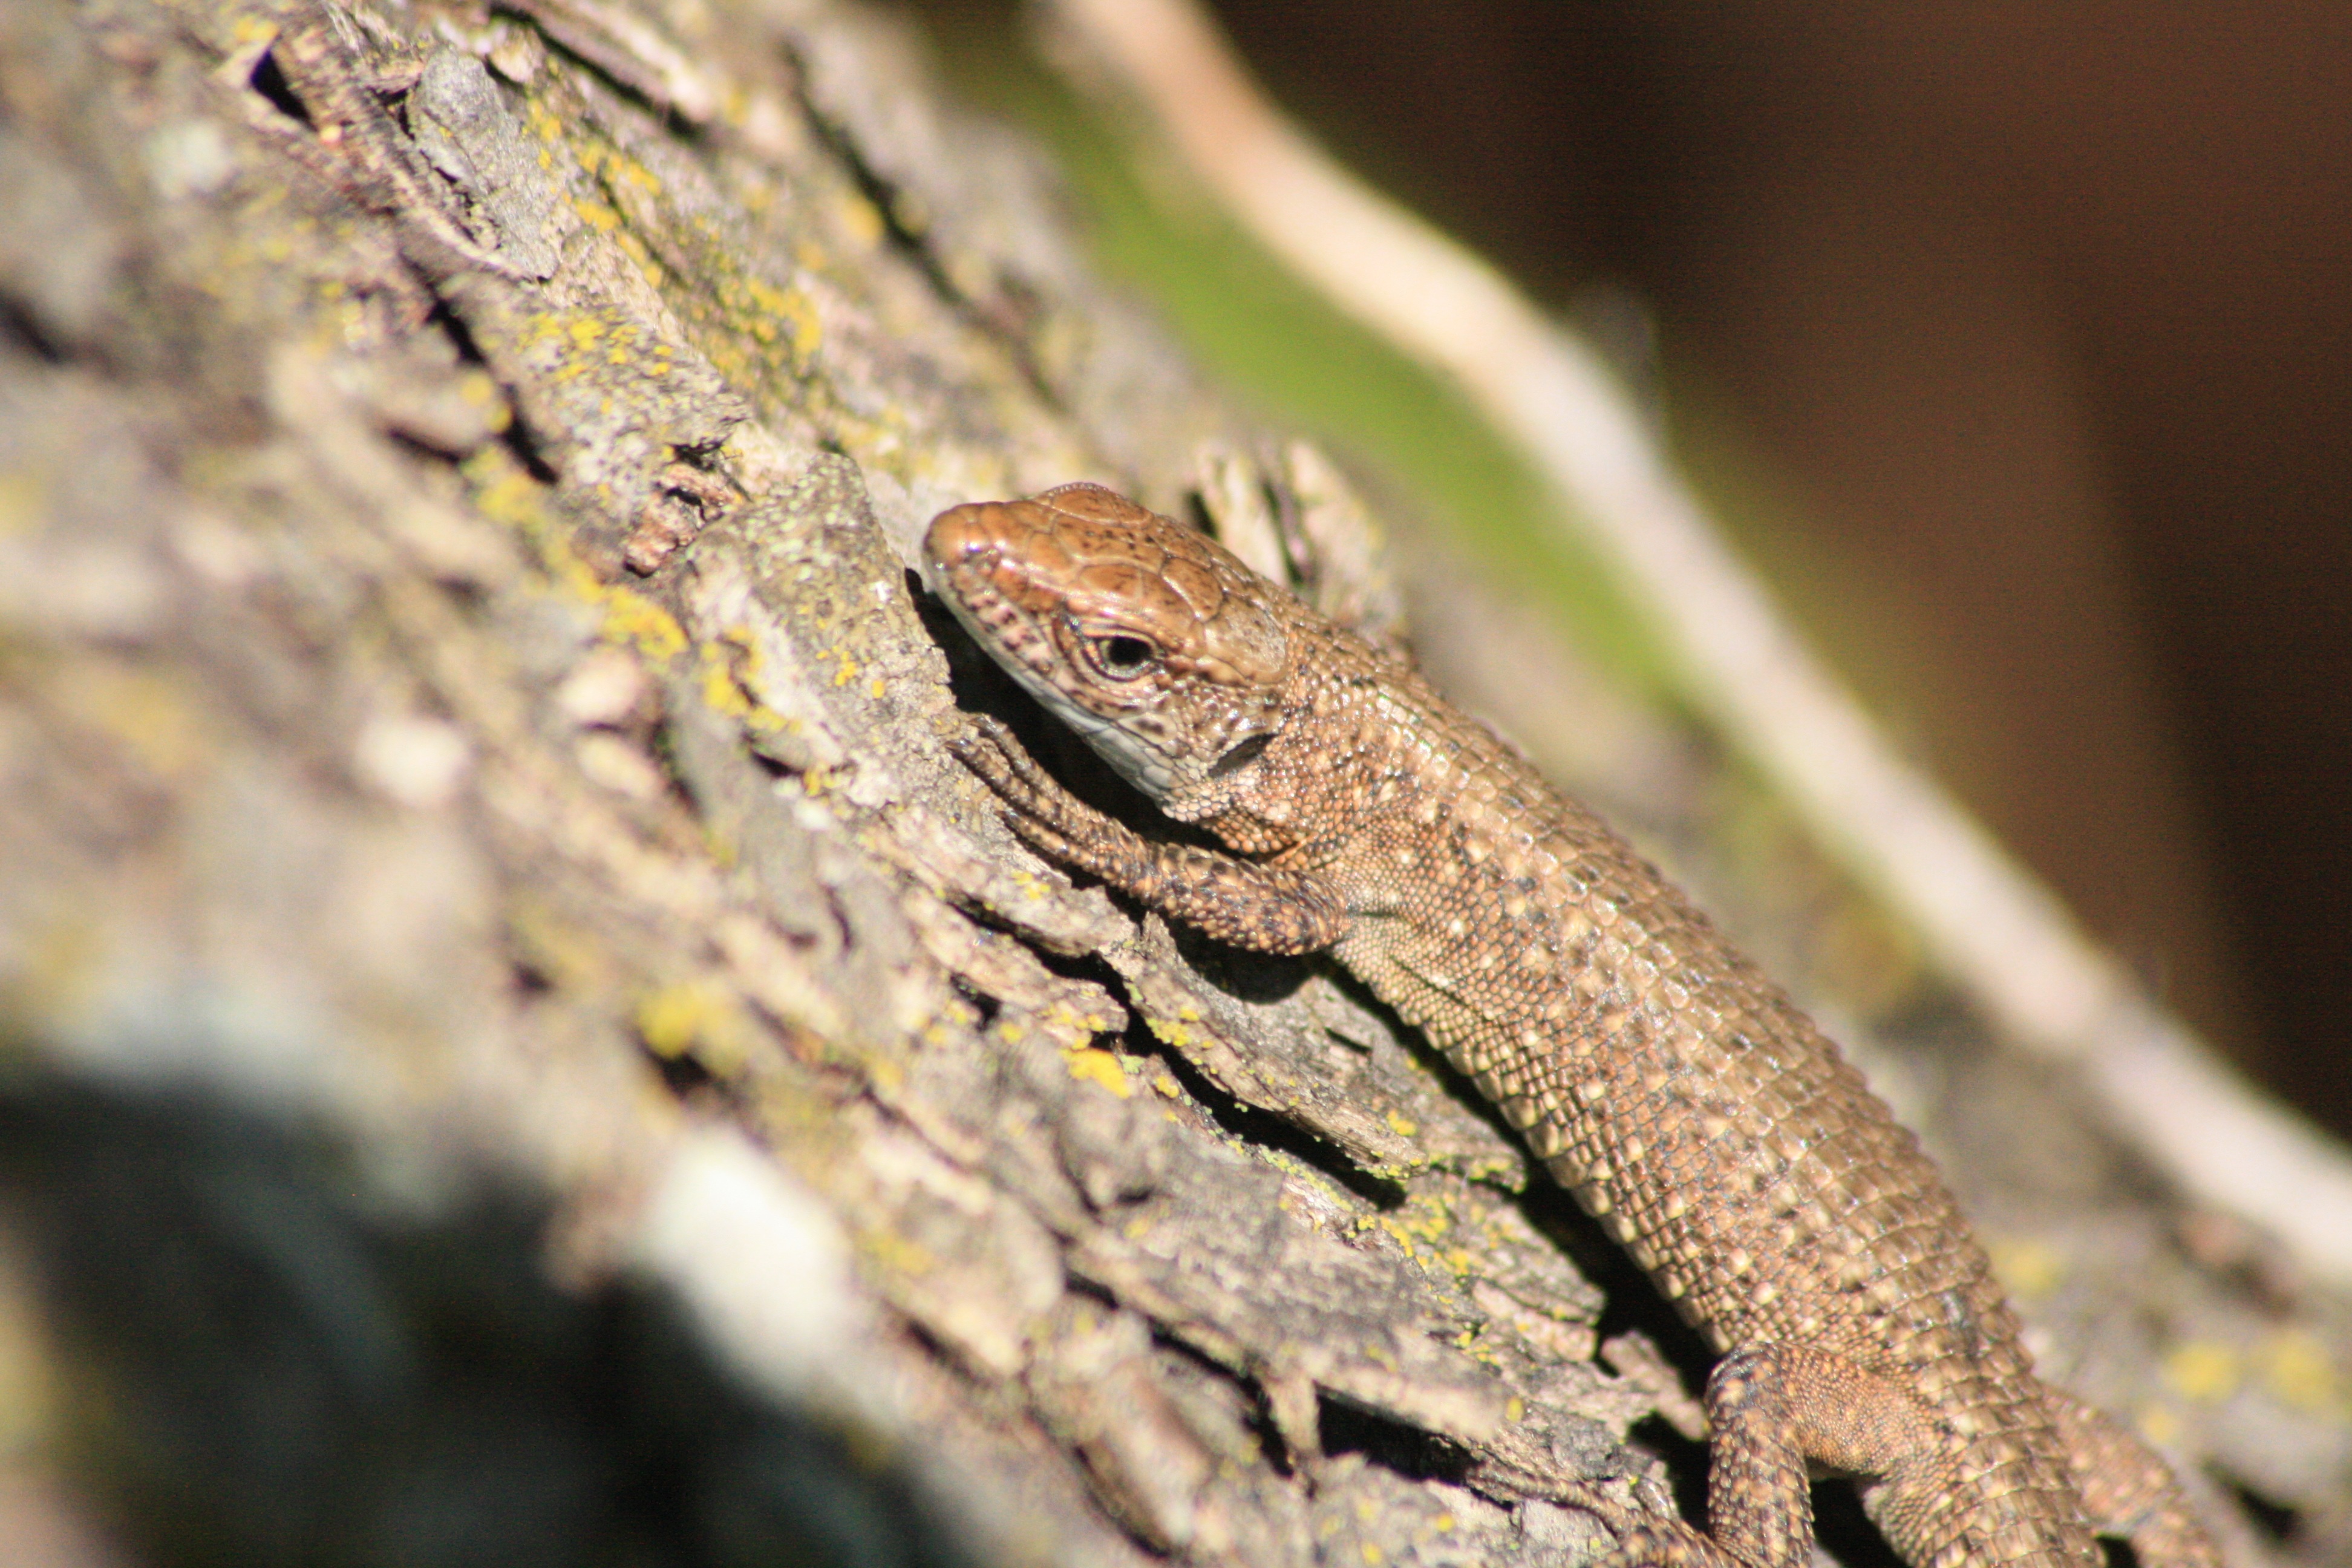
tree, nature, branch, animal, bark, wildlife, macro, autumn, reptile, amphibian, fauna, lizard, close up, laying, earth, pose, vertebrate, marron, macro photography, lacerta, agamidae, dactyloidae, immobile, scaled reptile, lacertidae, mimetic, fremo